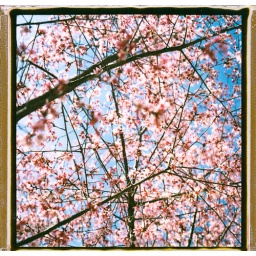
This one was so sterile in the little white Polaroid box that I had to tear the white border off.